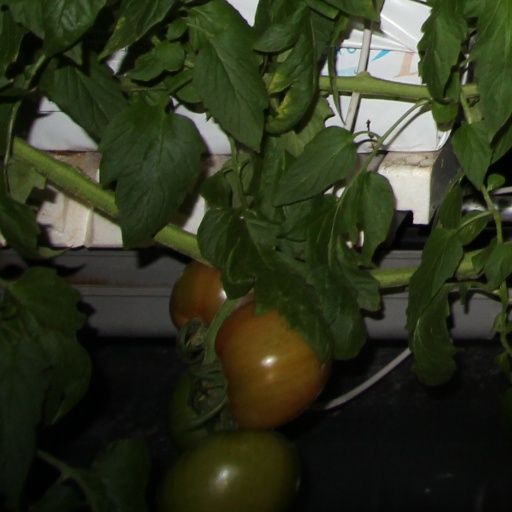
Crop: tomato